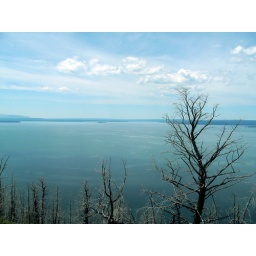
Yellowstone Lake in Yellowstone National Park framed by the skeletons trees killed in a forest fire.